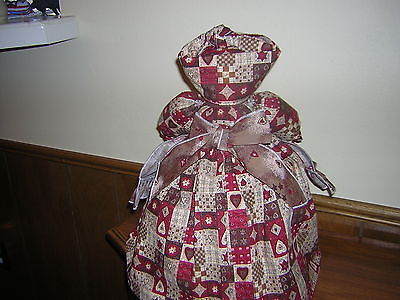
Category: toaster